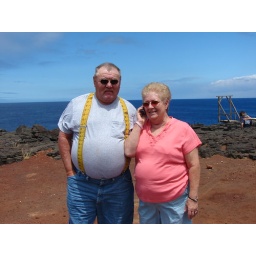
mamaw papaw near green sand beach